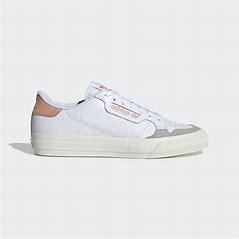
Brand: Adidas
Model: Continental Vulc